Kidlington railway station

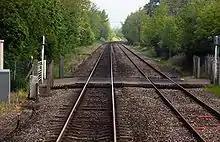
Roundham Level Crossing, once considered as the site of a new Kidlington station.

Opened in 1855, Kidlington was one of a group of six stations constructed during this period (the others being , , , and Aynho) whose architectural features appeared to distinguish them from other GWR stations. However, upon closer inspection they all were constructed with Cotswold rather than Italianate features. Kidlington resembled on the Cornish Main Line, but its hipped roof and larger canopy made it seem at first glance very different.